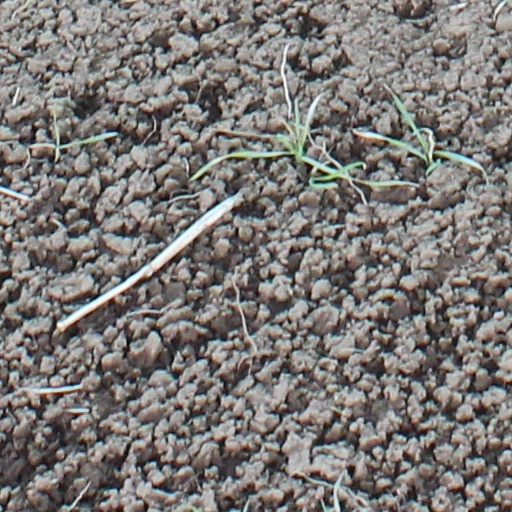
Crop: wheat